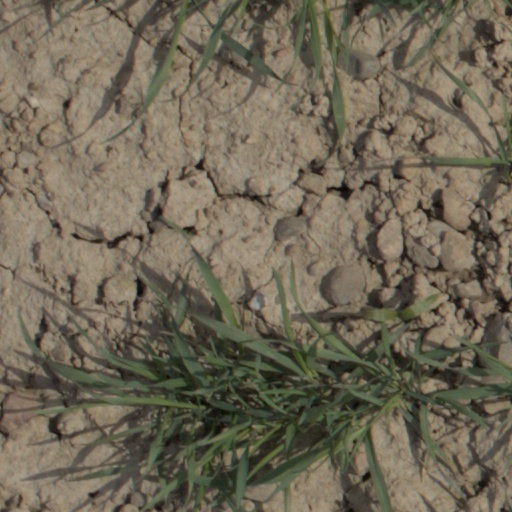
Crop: wheat